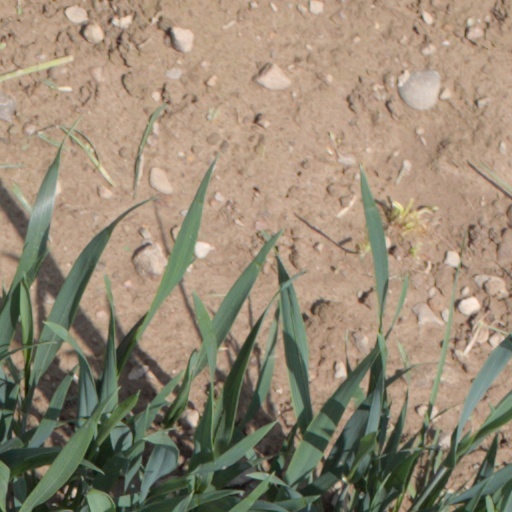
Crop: wheat